The Fortune Buddies

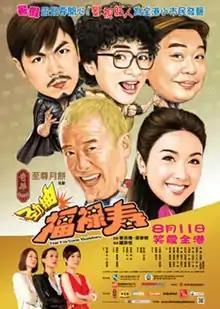

The Fortune Buddies is a 2011 Hong Kong comedy film directed by Chung Shu Kai, produced by and starring Eric Tsang. Co-stars include Louis Yuen, Wong Cho-lam and Johnson Lee who are known as "Fuk Luk Sau" (福祿壽), Maggie Cheung, Fala Chen and Pauline Wong, who has been in retirement for years. The film will feature many guest stars including Michael Tse, Bosco Wong and Richard Ng. It is a co-production between Shaw Brothers Studio, Television Broadcasts Limited and Sil-Metropole Organisation. A production start ceremony was held on 17 June 2011 at the Kowloonbay International Trade & Exhibition Centre. The film was released on 11 August 2011.